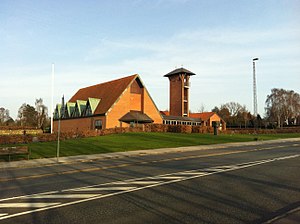
Fredenskirken
Fredenskirke 26. marts, 2012, set fra Rosenvangs Allé.
Fredens Kirke, Århus
Fredenskirken er en kirke i Viby i Aarhus, der er opført 1958-60 og består af kirkerum, menighedslokale, kapel og et fritstående klokketårn. Arkitekter er F. Niclasen og Aksel Skov, og kirken er opført af murermester Christian Rohde sammen med denne bror, Tømrermester Jens Rohde, på et stykke jord som tidligere tilhørte deres far. Dette jordstykke dækkede området fra Jyllands Allé til jernbanen i Viby, samt fra Marselis Boulevard i Aarhus til Vidskuevej i Viby. Kommunen købte senere en del af jorden til anlæggelse af Rosenvangskolen og Fredenskirken.